Money belt

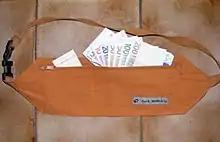
Jack Wolfskin money belt with zipper.

Money belts are belts with secret compartments, often worn by tourists. One form of money belt is a belt with a pouch attached to the front which is worn under a shirt to protect valuables from thieves and pickpockets.